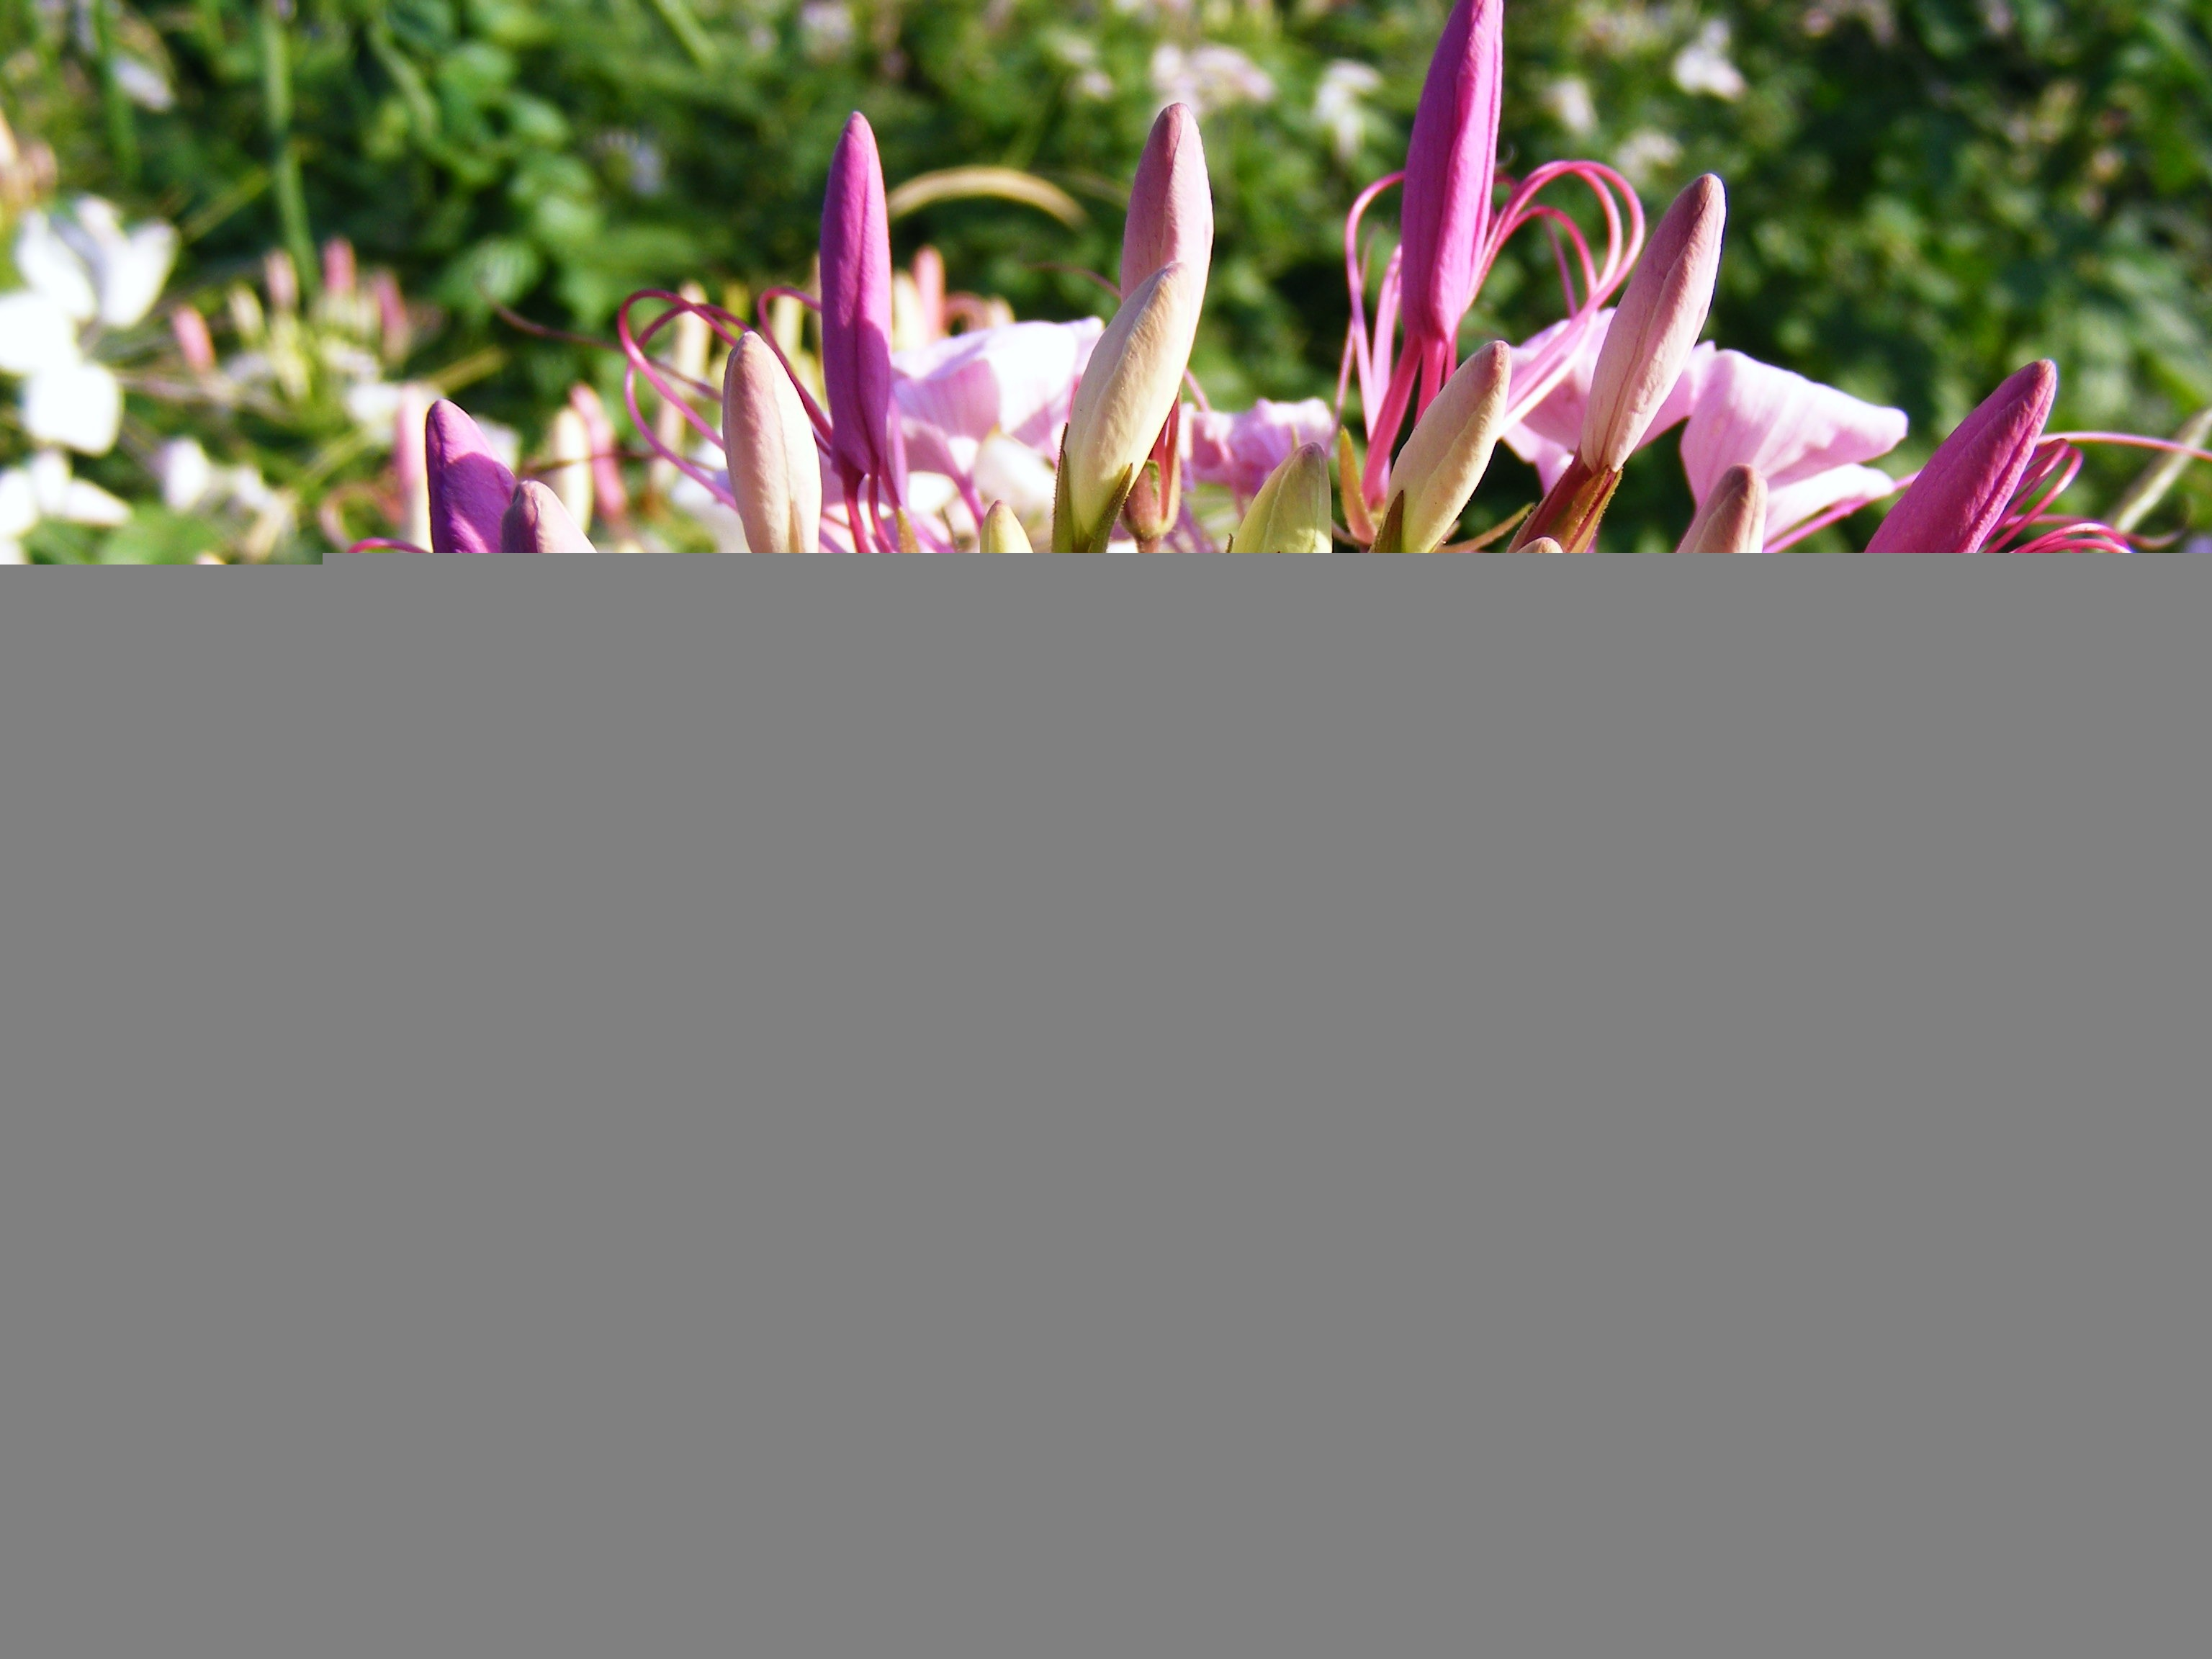
plant, flower, petal, green, pink, flora, plants, flowers, common, herbs, officinalis, flowering plant, land plant, soapwort, saponaria